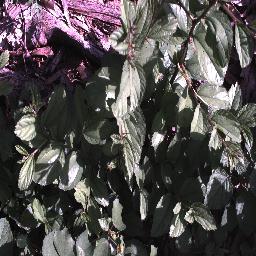
Label: chinee_apple